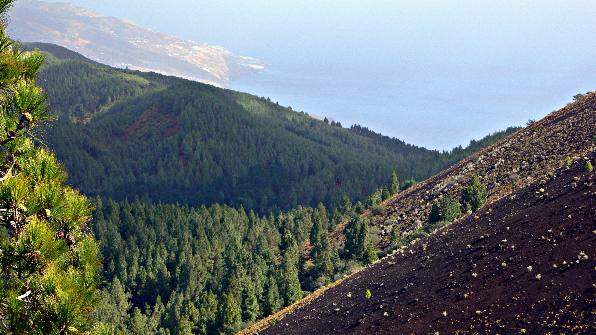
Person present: No